Paris in the Belle Époque

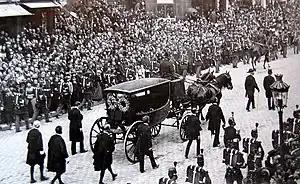
On 1 June 1885, crowds line the streets of Paris as Victor Hugo's remains are taken to the Panthéon.

Paris played a central role in the organization of international sports and in the professionalization of sports. The first efforts to revive the Olympic Games were led by a French educator and historian, Pierre de Coubertin. The first meeting to organize the games took place at the Sorbonne in 1894, resulting in the creation of the International Olympic Committee and the holding of the first modern Olympic Games in Athens in 1896. The second games, the first Olympics held outside of Greece, were the 1900 Summer Olympics in Paris, from 14 May until 28 October 1900, organized in conjunction with the Paris Universal Exposition of 1900. There were 19 sports included in the event, and women competed in the Olympics for the first time. The swimming events took place in the Seine. Some of the sports were unusual by modern standards; they included automobile and motorcycle racing, cricket, croquet, underwater swimming, tug-of-war, and shooting live pigeons.